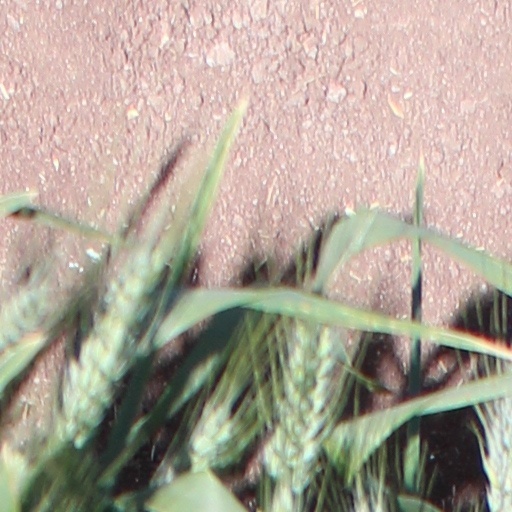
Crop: wheat